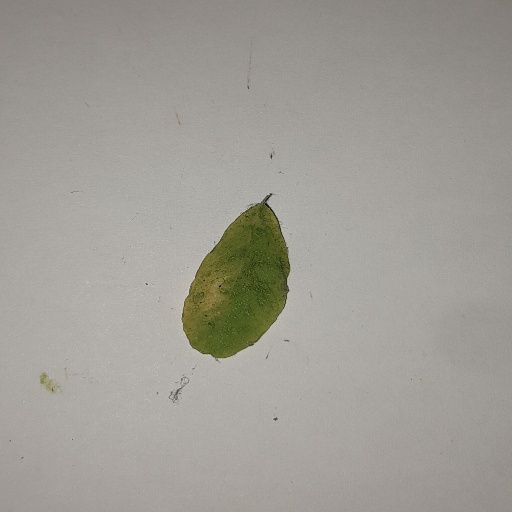
Species: Sojina
Leaf condition: Yellow Leaf